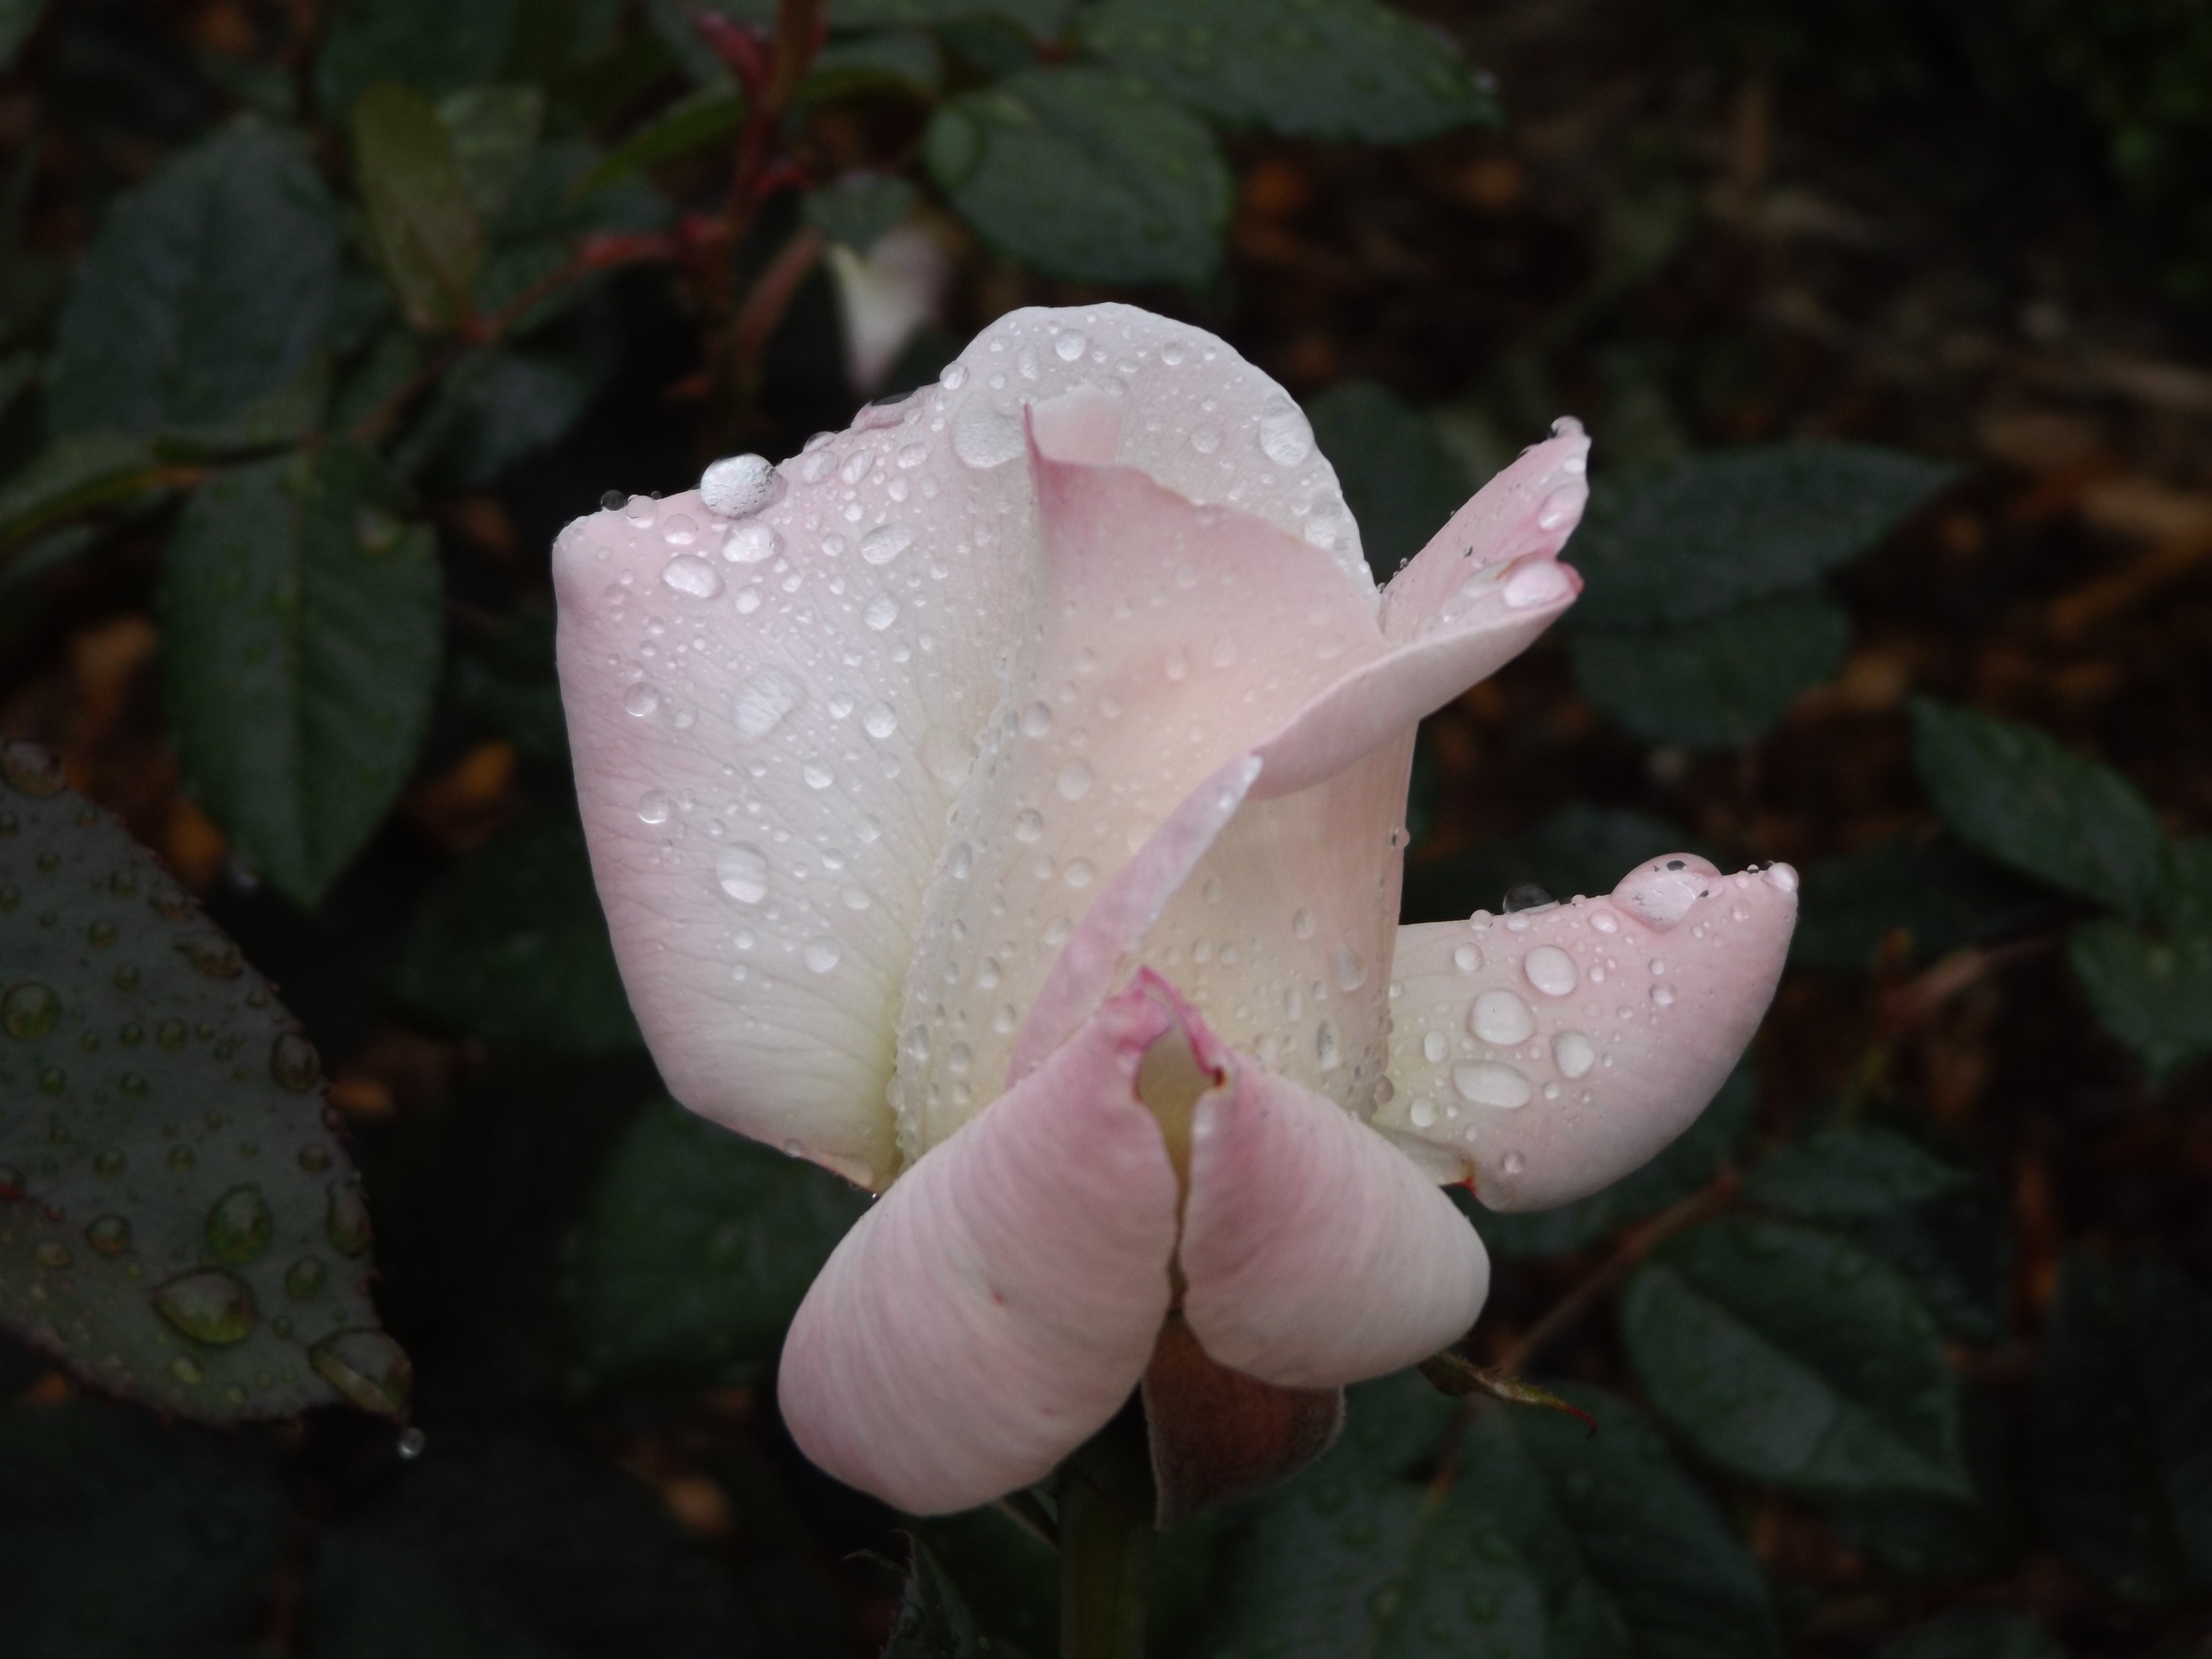
blossom, plant, leaf, flower, petal, rose, botany, flora, shrub, macro photography, flowering plant, garden roses, rose family, land plant